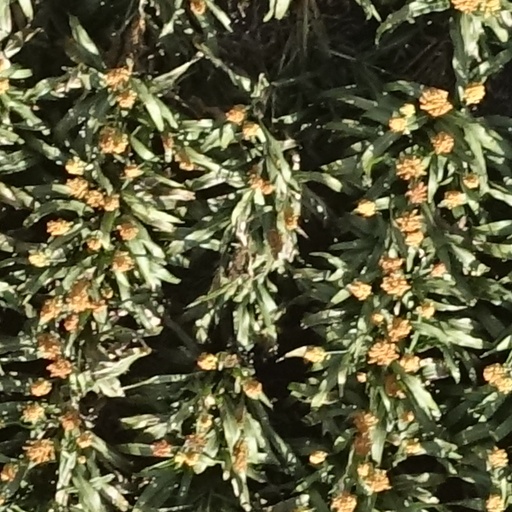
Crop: sorghum